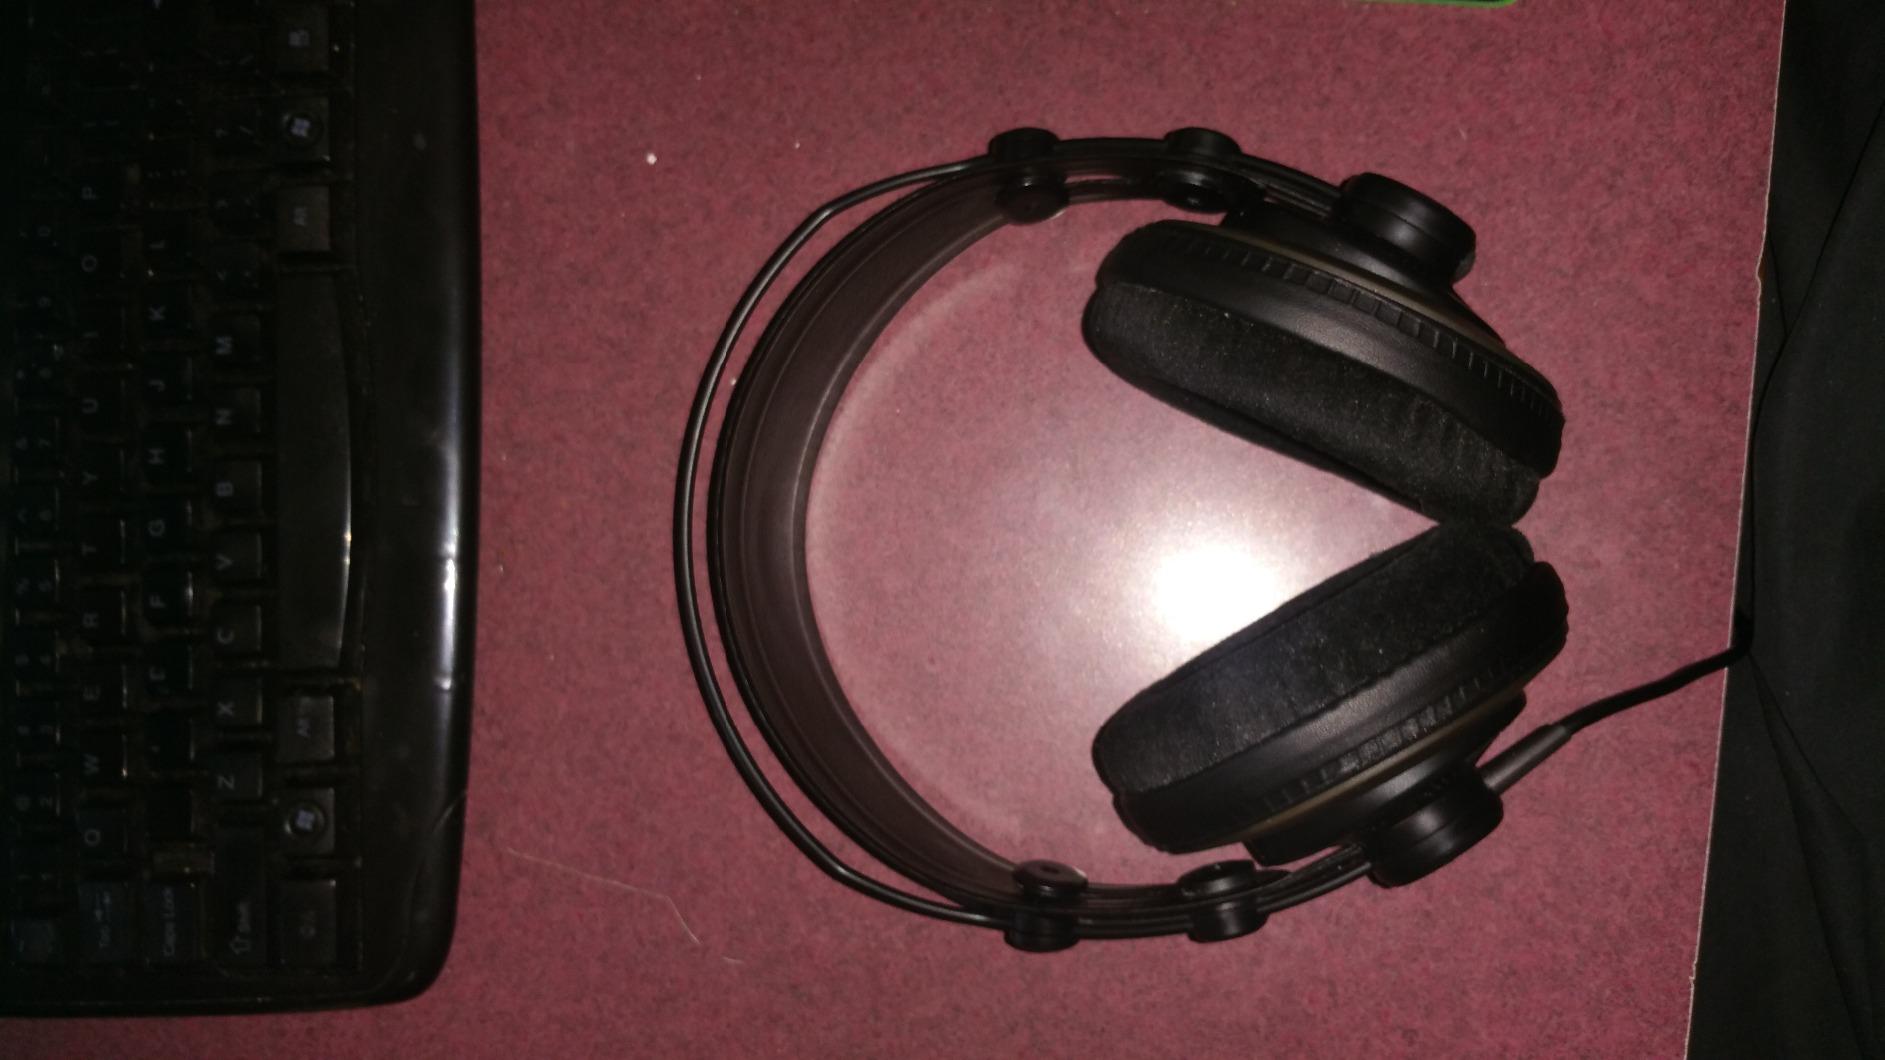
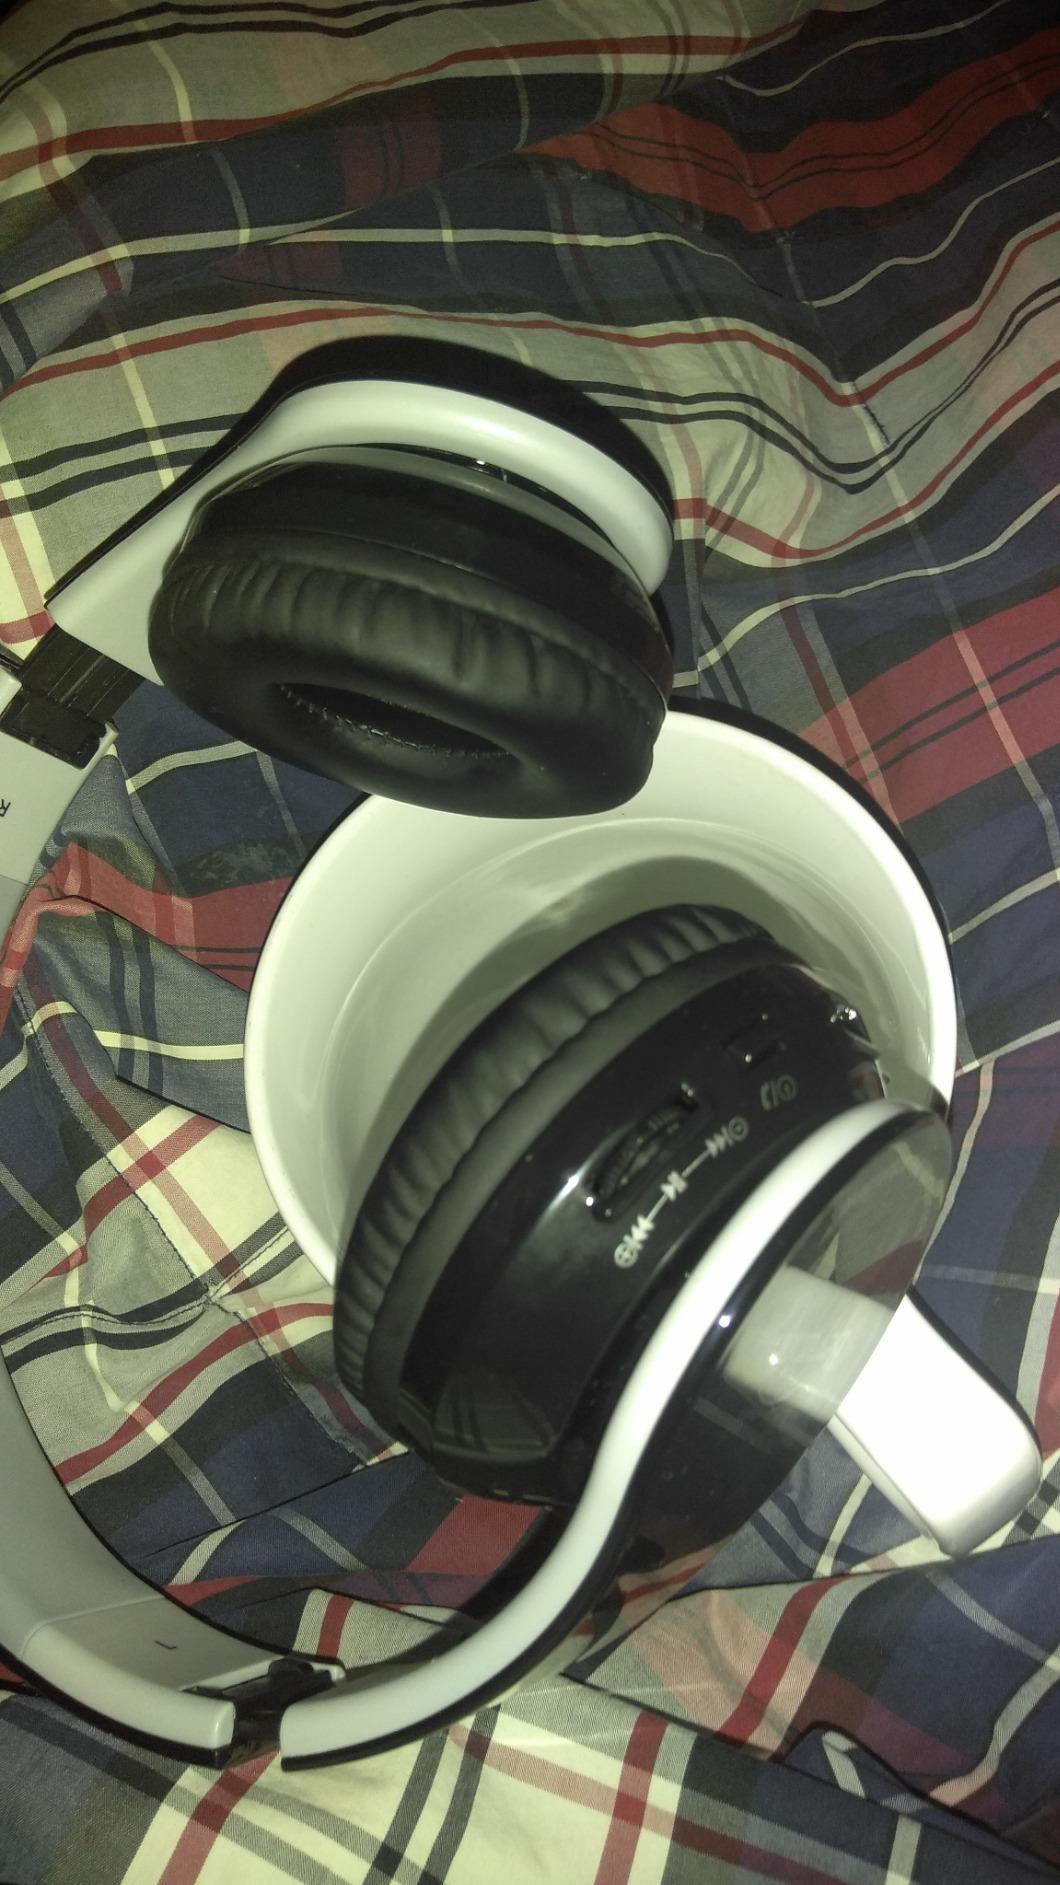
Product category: headphones
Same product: no